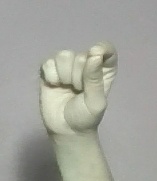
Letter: fa